Parthian Empire

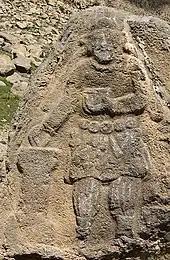
Rock relief of Parthian king at Behistun, most likely Vologases III ("r". c. 110–147 AD)

Upon assuming the throne, Phraates IV eliminated rival claimants by killing and exiling his own brothers. One of them, Monaeses, fled to Antony and persuaded him to invade Parthia. Antony defeated Parthia's Judaean ally Antigonus in 37 BC, installing Herod as a client king in his place.